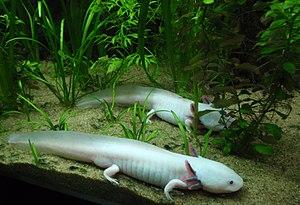
L’Axolotl, Ambystoma mexicanum, est une espèce de salamandre néoténique faisant partie de l'ordre des urodèles et de la famille des Ambystomatidae.